Prison education

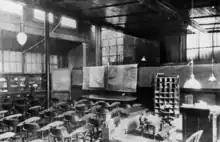
A black and white image of a large room with may chairs in front of a desk and charts. There are bars on the windows.

The first formal education programme to be implemented in the Australian state of New South Wales was at Darlinghurst Gaol in 1862, when a schoolmaster was hired to provide elementary and moral education to any prisoner who wished to attend. Prior to this one of the prisoners had been providing educational lessons to other inmates. By the early 1900s, basic literacy programmes were commonplace throughout Australian prisons. By the 1950s, all major prisons in the country were offering some form of education and training programmes, though no more than 15 to 20% of inmates at any given prison could participate in educational programmes at one time, and little education was offered above basic literacy and vocational courses. In New South Wales in 1975, out of over 3,500 prisoners, only 17 were enrolled in high school programs, and only 18 were enrolled in university and higher education.